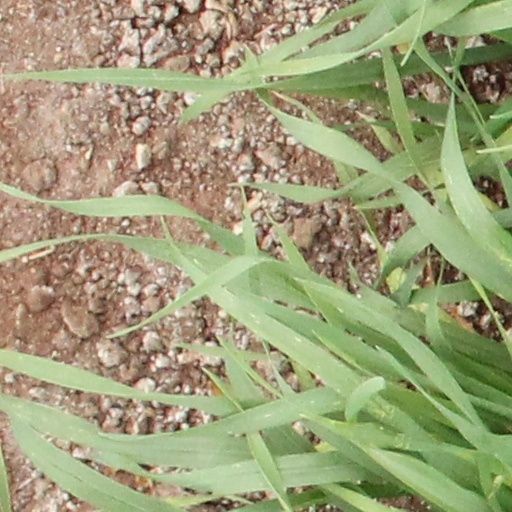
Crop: wheat